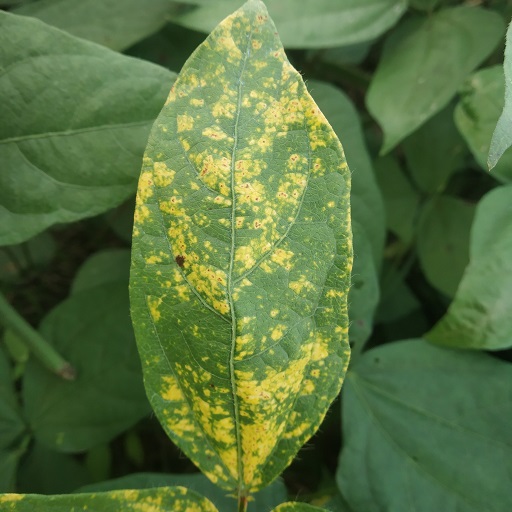
Label: Yellow Mosaic